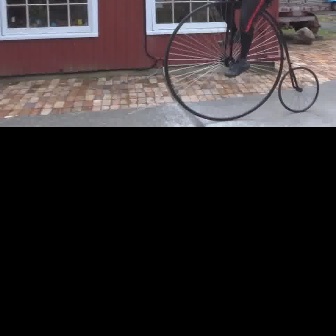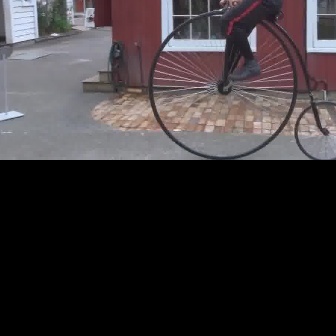
  Please identify the target specified by the bounding box [163,0,283,120] in the first image and locate it in the second image. Return the coordinates in [x_min,y_min,x_max,y_max] format.
Answer: [147,10,297,159]